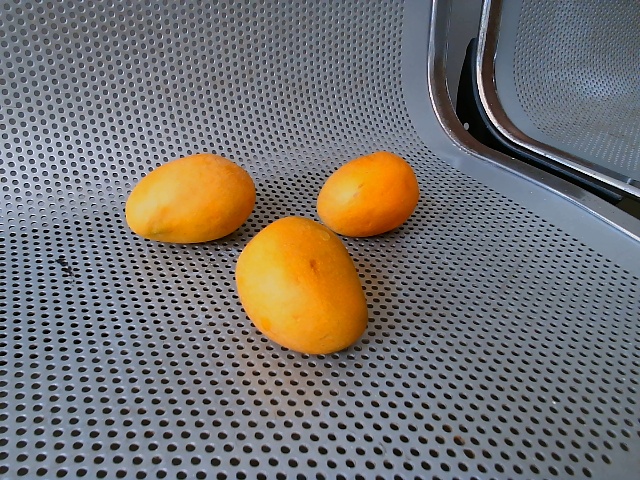
Label: Ripe_Mango